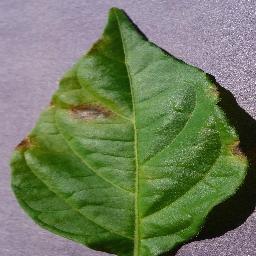
Label: Pepper,_bell___Bacterial_spot